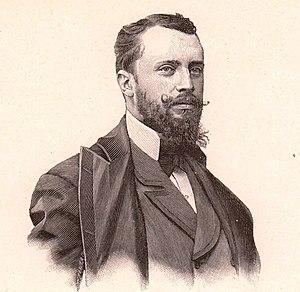
Luis Ramiro Barragán Morfín, né le 9 mars 1902 à Guadalajara, décédé le 22 novembre 1988 à Mexico, est un architecte mexicain. Il est l'un des plus célèbres architectes mexicains connu pour son style, synthèse entre l’architecture vernaculaire et Moderniste. Il a été distingué par le prix Pritzker en 1980 et sa Maison-atelier est classée en 2004 au patrimoine mondial de l'humanité.
Ferdinand-Sigismond Bach dit Ferdinand Bac ou Bac, né à Stuttgart le 15 août 1859 et mort à Compiègne le 18 novembre 1952, est un écrivain, dessinateur, caricaturiste, décorateur, peintre, ferronnier, paysagiste et lithographe français.